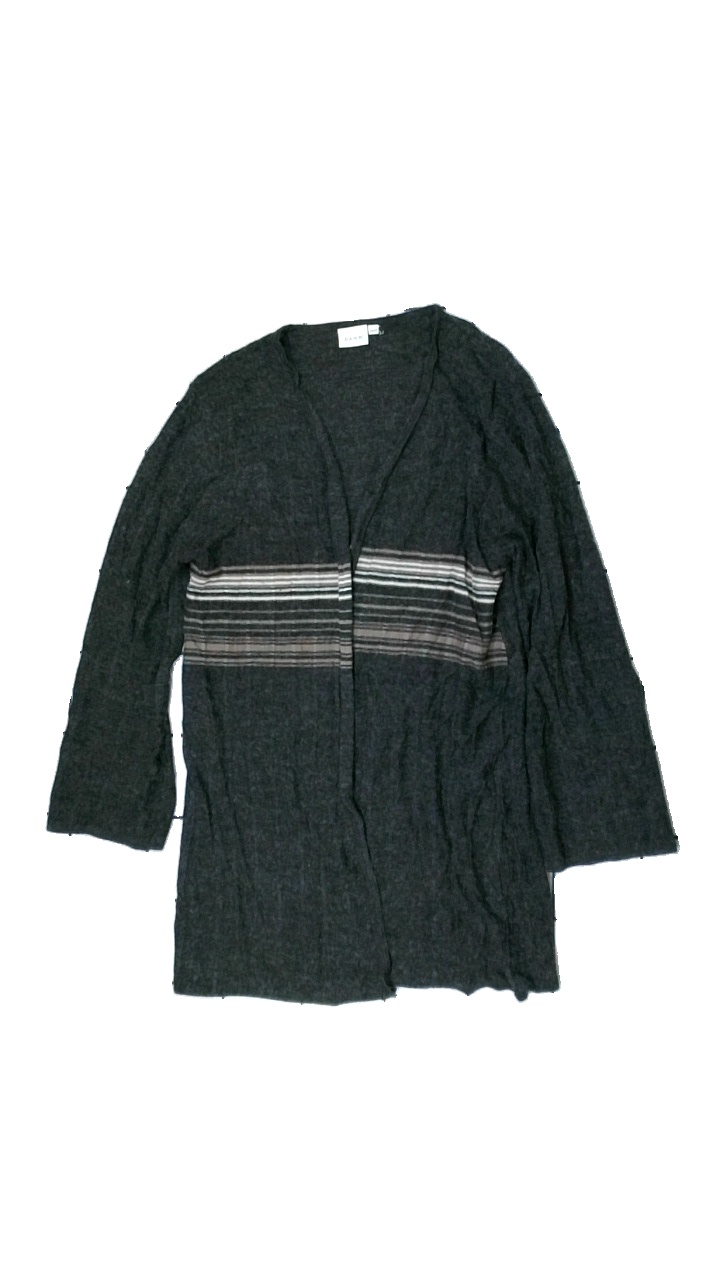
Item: Cardigan (Ladies)
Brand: Lindex
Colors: Multicolor, Grey, Brown, White
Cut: V-collar, Loose
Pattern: Striped
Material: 70% acrylic, 30% wool
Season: All
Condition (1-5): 4
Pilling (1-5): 4
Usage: Reuse
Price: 50-100